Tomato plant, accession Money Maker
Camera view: horizontal (90 deg, fisheye); turntable rotation: 270 degrees
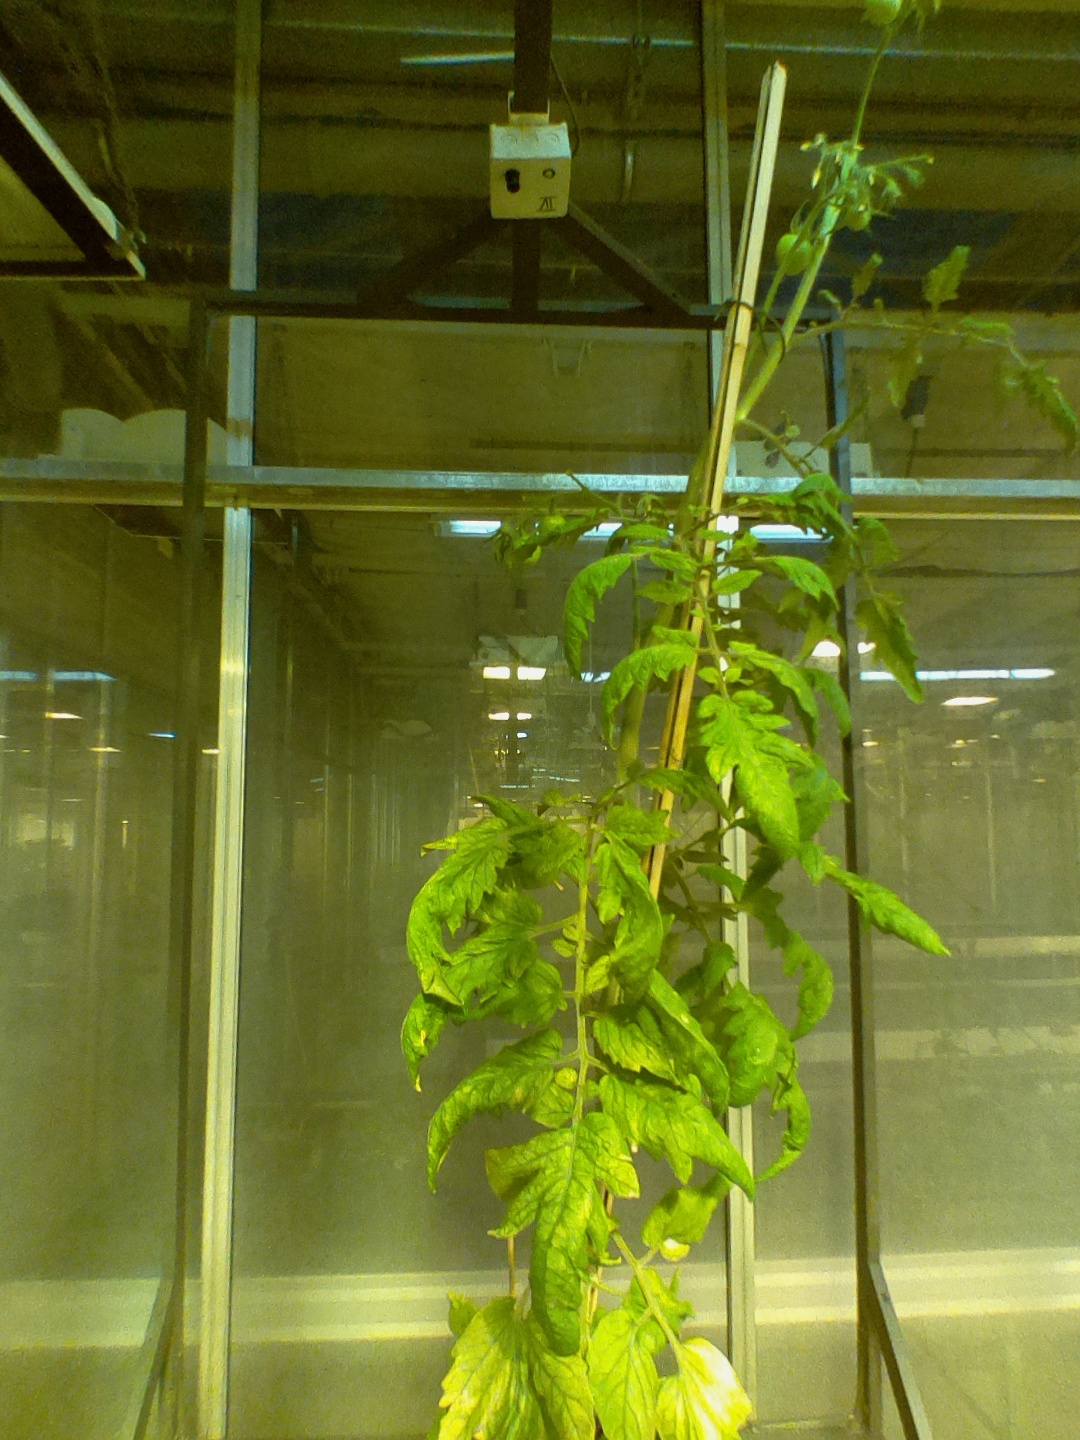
BBCH growth stage 78: 80% -90% of final fruit size